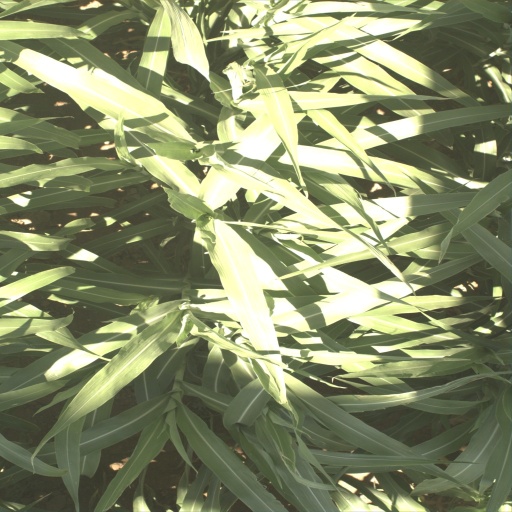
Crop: sorghum